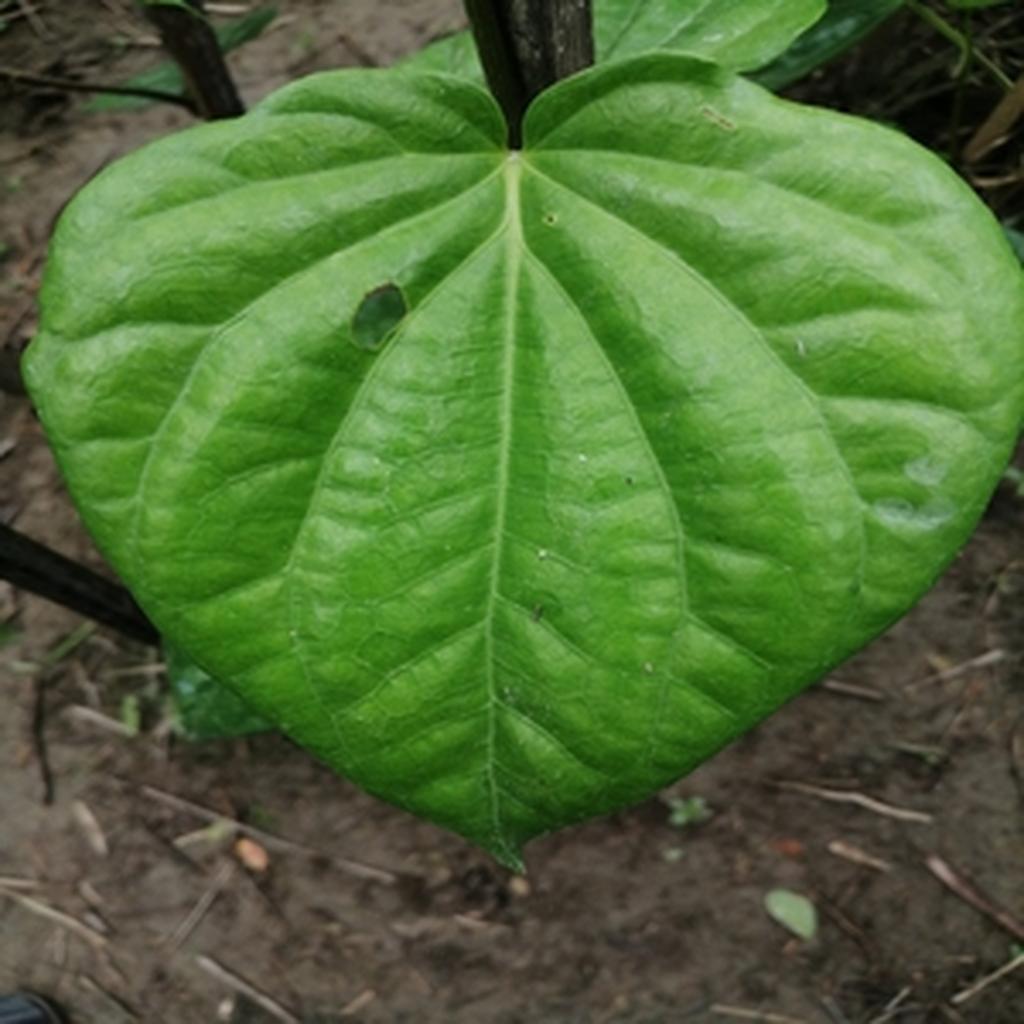
Label: Healthy_Leaf